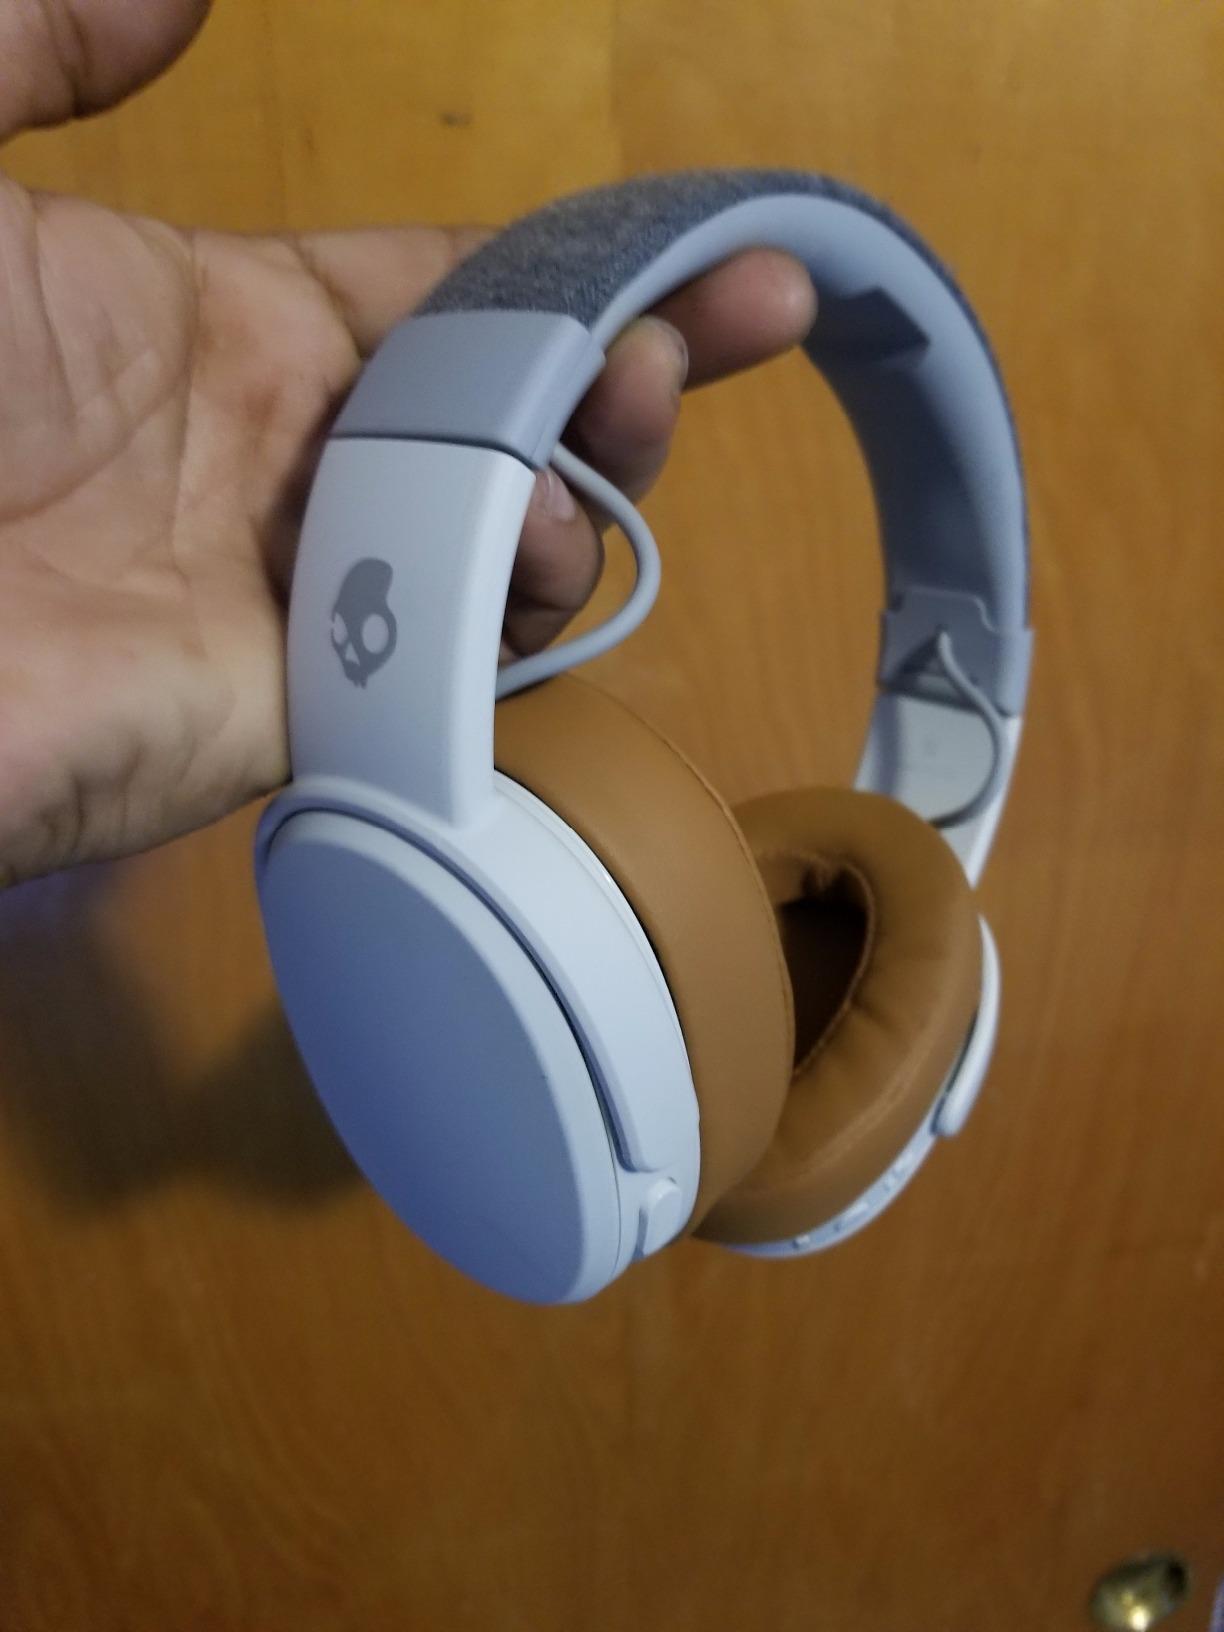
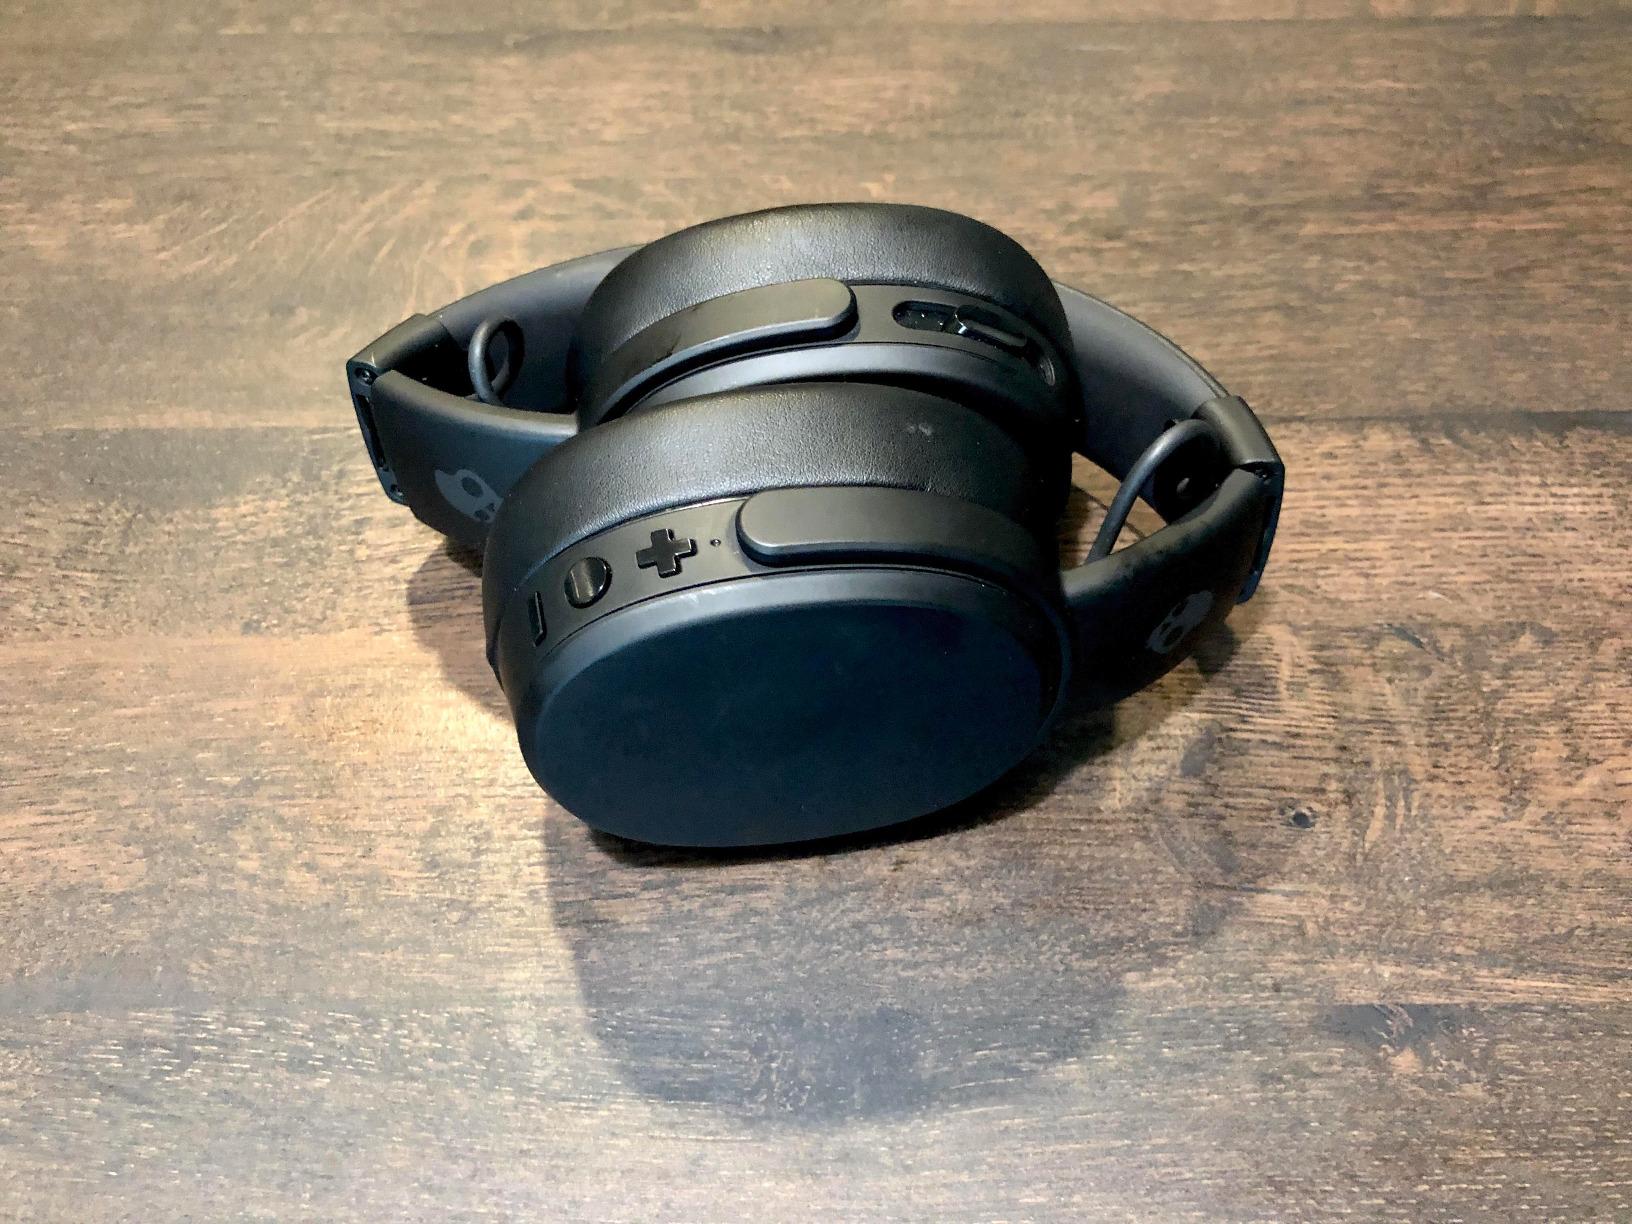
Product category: headphones
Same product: no